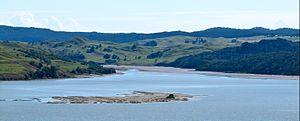
Le fleuve Tawatahi est un court cours d’eau de la région de Waikato dans l’Île du Nord de la Nouvelle-Zélande.